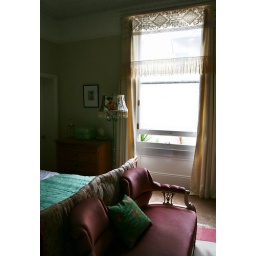
View showing window treatment and old salon sofa to be recovered in vintage silk